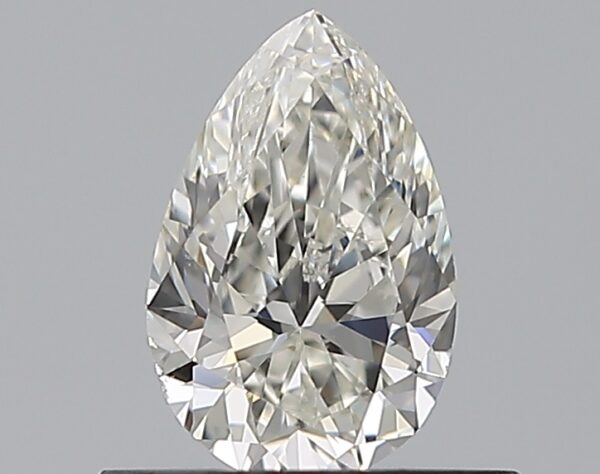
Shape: pear
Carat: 0.5
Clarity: VS2
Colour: I
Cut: EX
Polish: EX
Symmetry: VG
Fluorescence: N
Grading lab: GIA
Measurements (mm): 6.7 x 4.38 x 2.74